Ty Majeski

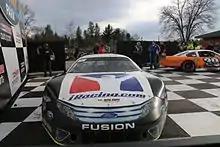
Majeski pulling into victory lane after winning the 2017 Icebreaker 100 at Dells Raceway Park

Majeski moved to Charlotte, North Carolina in early 2017 to work in the Roush organization as an engineer. He reportedly was close to securing a Ford development contract but ARCA champion Chase Briscoe received the contract since he had more large track experience. He began the season racing in the World Series of Asphalt at New Smyrna. Majeski won his second consecutive Rattler 250 over Harrison Burton and Steven Wallace. In March 2017, Majeski announced he would be making his NASCAR Xfinity Series debut at Iowa Speedway in June, followed by a part-time schedule in the series and ARCA. On April 24, 2017, after testing a car at Daytona International Speedway, it was announced that Majeski would run five ARCA races for Cunningham Motorsports.